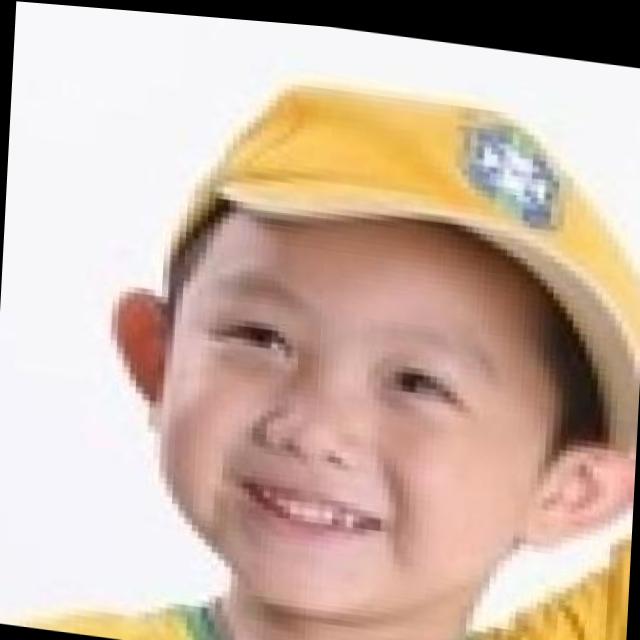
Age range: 0-12